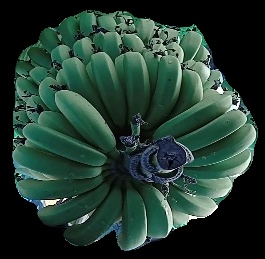
Variety: pachbale
Grade: grade1